The Summer We Lived

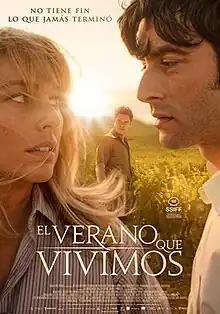
Theatrical release poster

The Summer We Lived is a 2020 romantic melodrama film directed by which stars Javier Rey, Blanca Suárez, and Pablo Molinero in a love triangle.